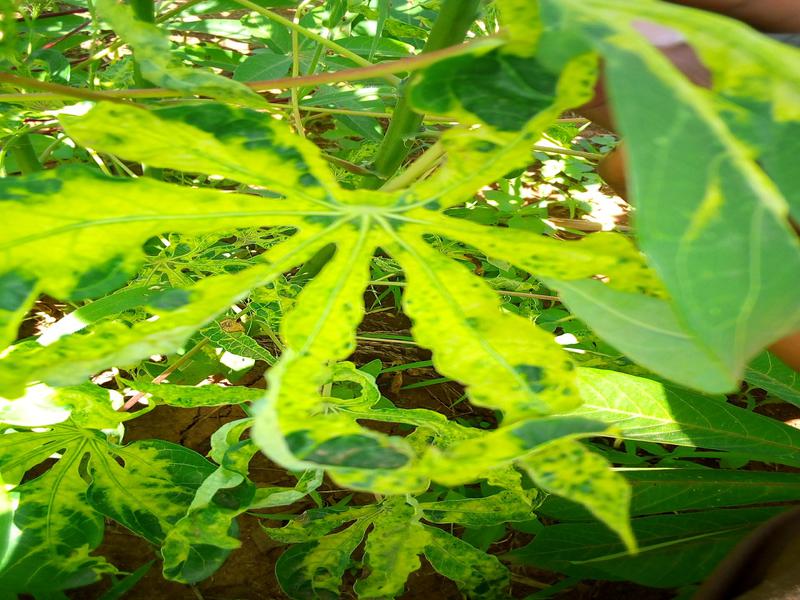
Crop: cassava
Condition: mosaic_disease